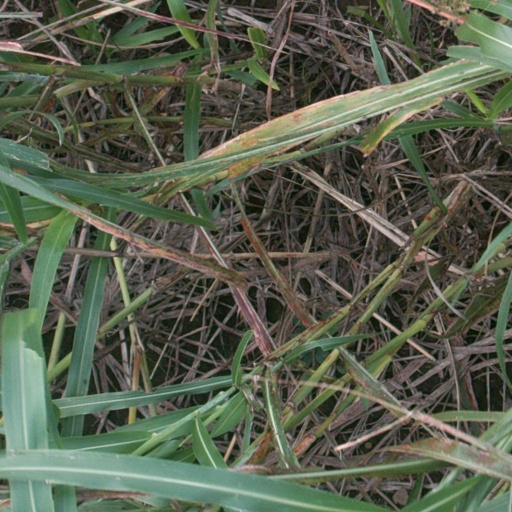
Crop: sorghum